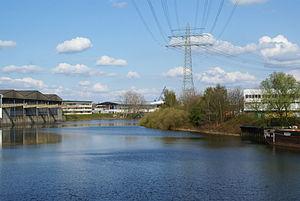
Hambourg (Billbrook), Allemagne: Le canal Tidekanal